Answer in natural language. Considering the relative positions, is black colour television above or below Doorway? Choose between the following options: below or above
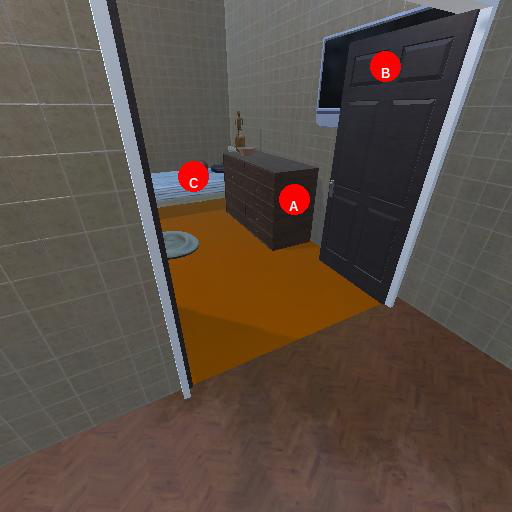
<answer>above</answer>